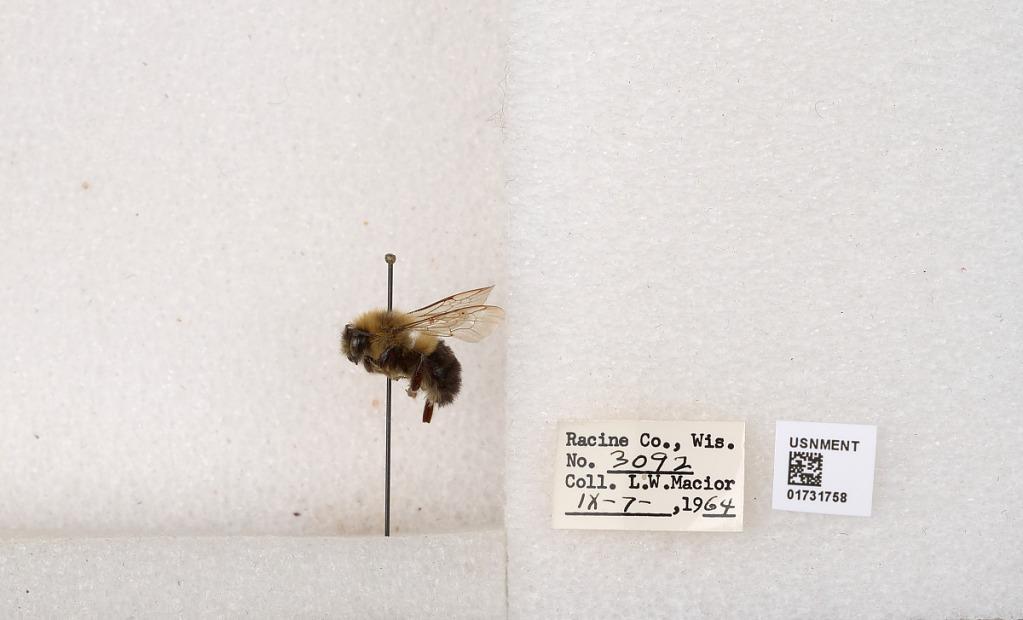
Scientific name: Bombus impatiens Cresson
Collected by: L. Macior
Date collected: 1964-9-7
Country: United States
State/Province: Wisconsin
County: Racine
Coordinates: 42.7261, -87.7828